Presidency of Benigno Aquino III

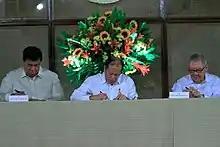
Aquino signs into law the Children's Emergency Relief and Protection Act at the Malacañang Palace on May 17, 2016.

The Official Gazette lists 206 executive orders, 1,302 proclamations, 90 memorandum orders, 98 memorandum circulars, 49 administrative orders, two special orders, and zero general orders